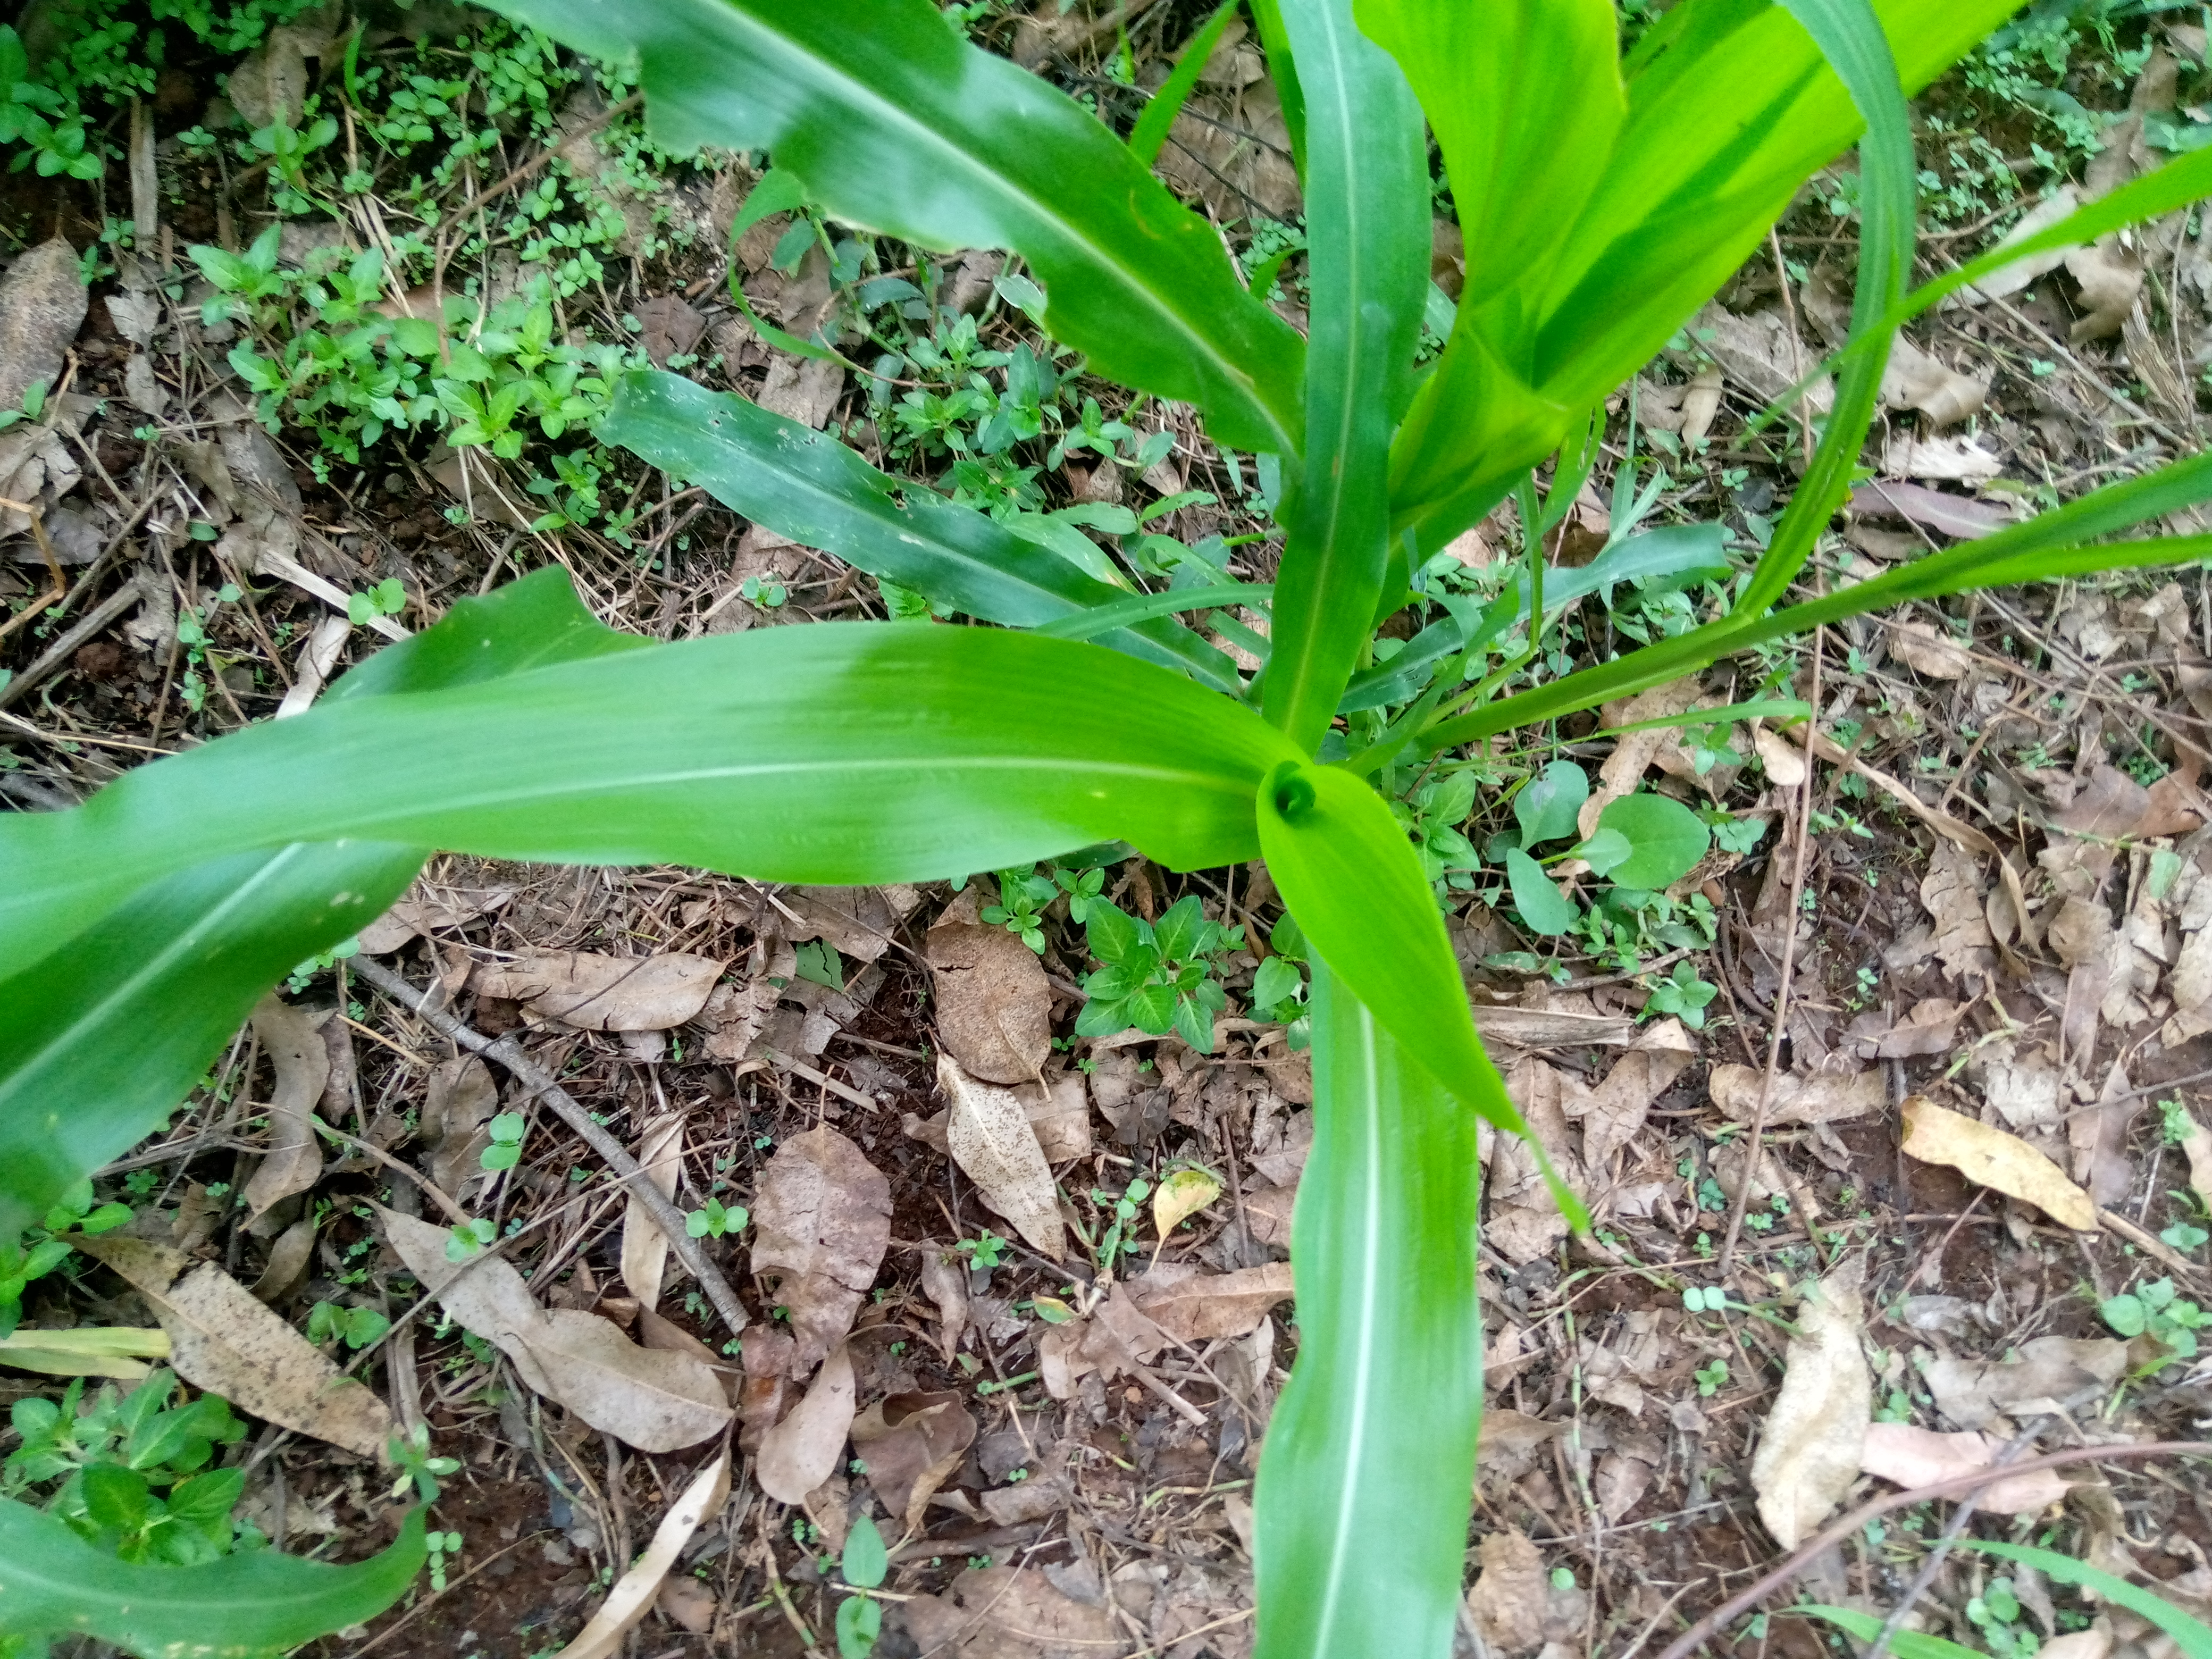
Label: healthy